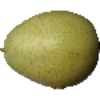
Label: Pear 1